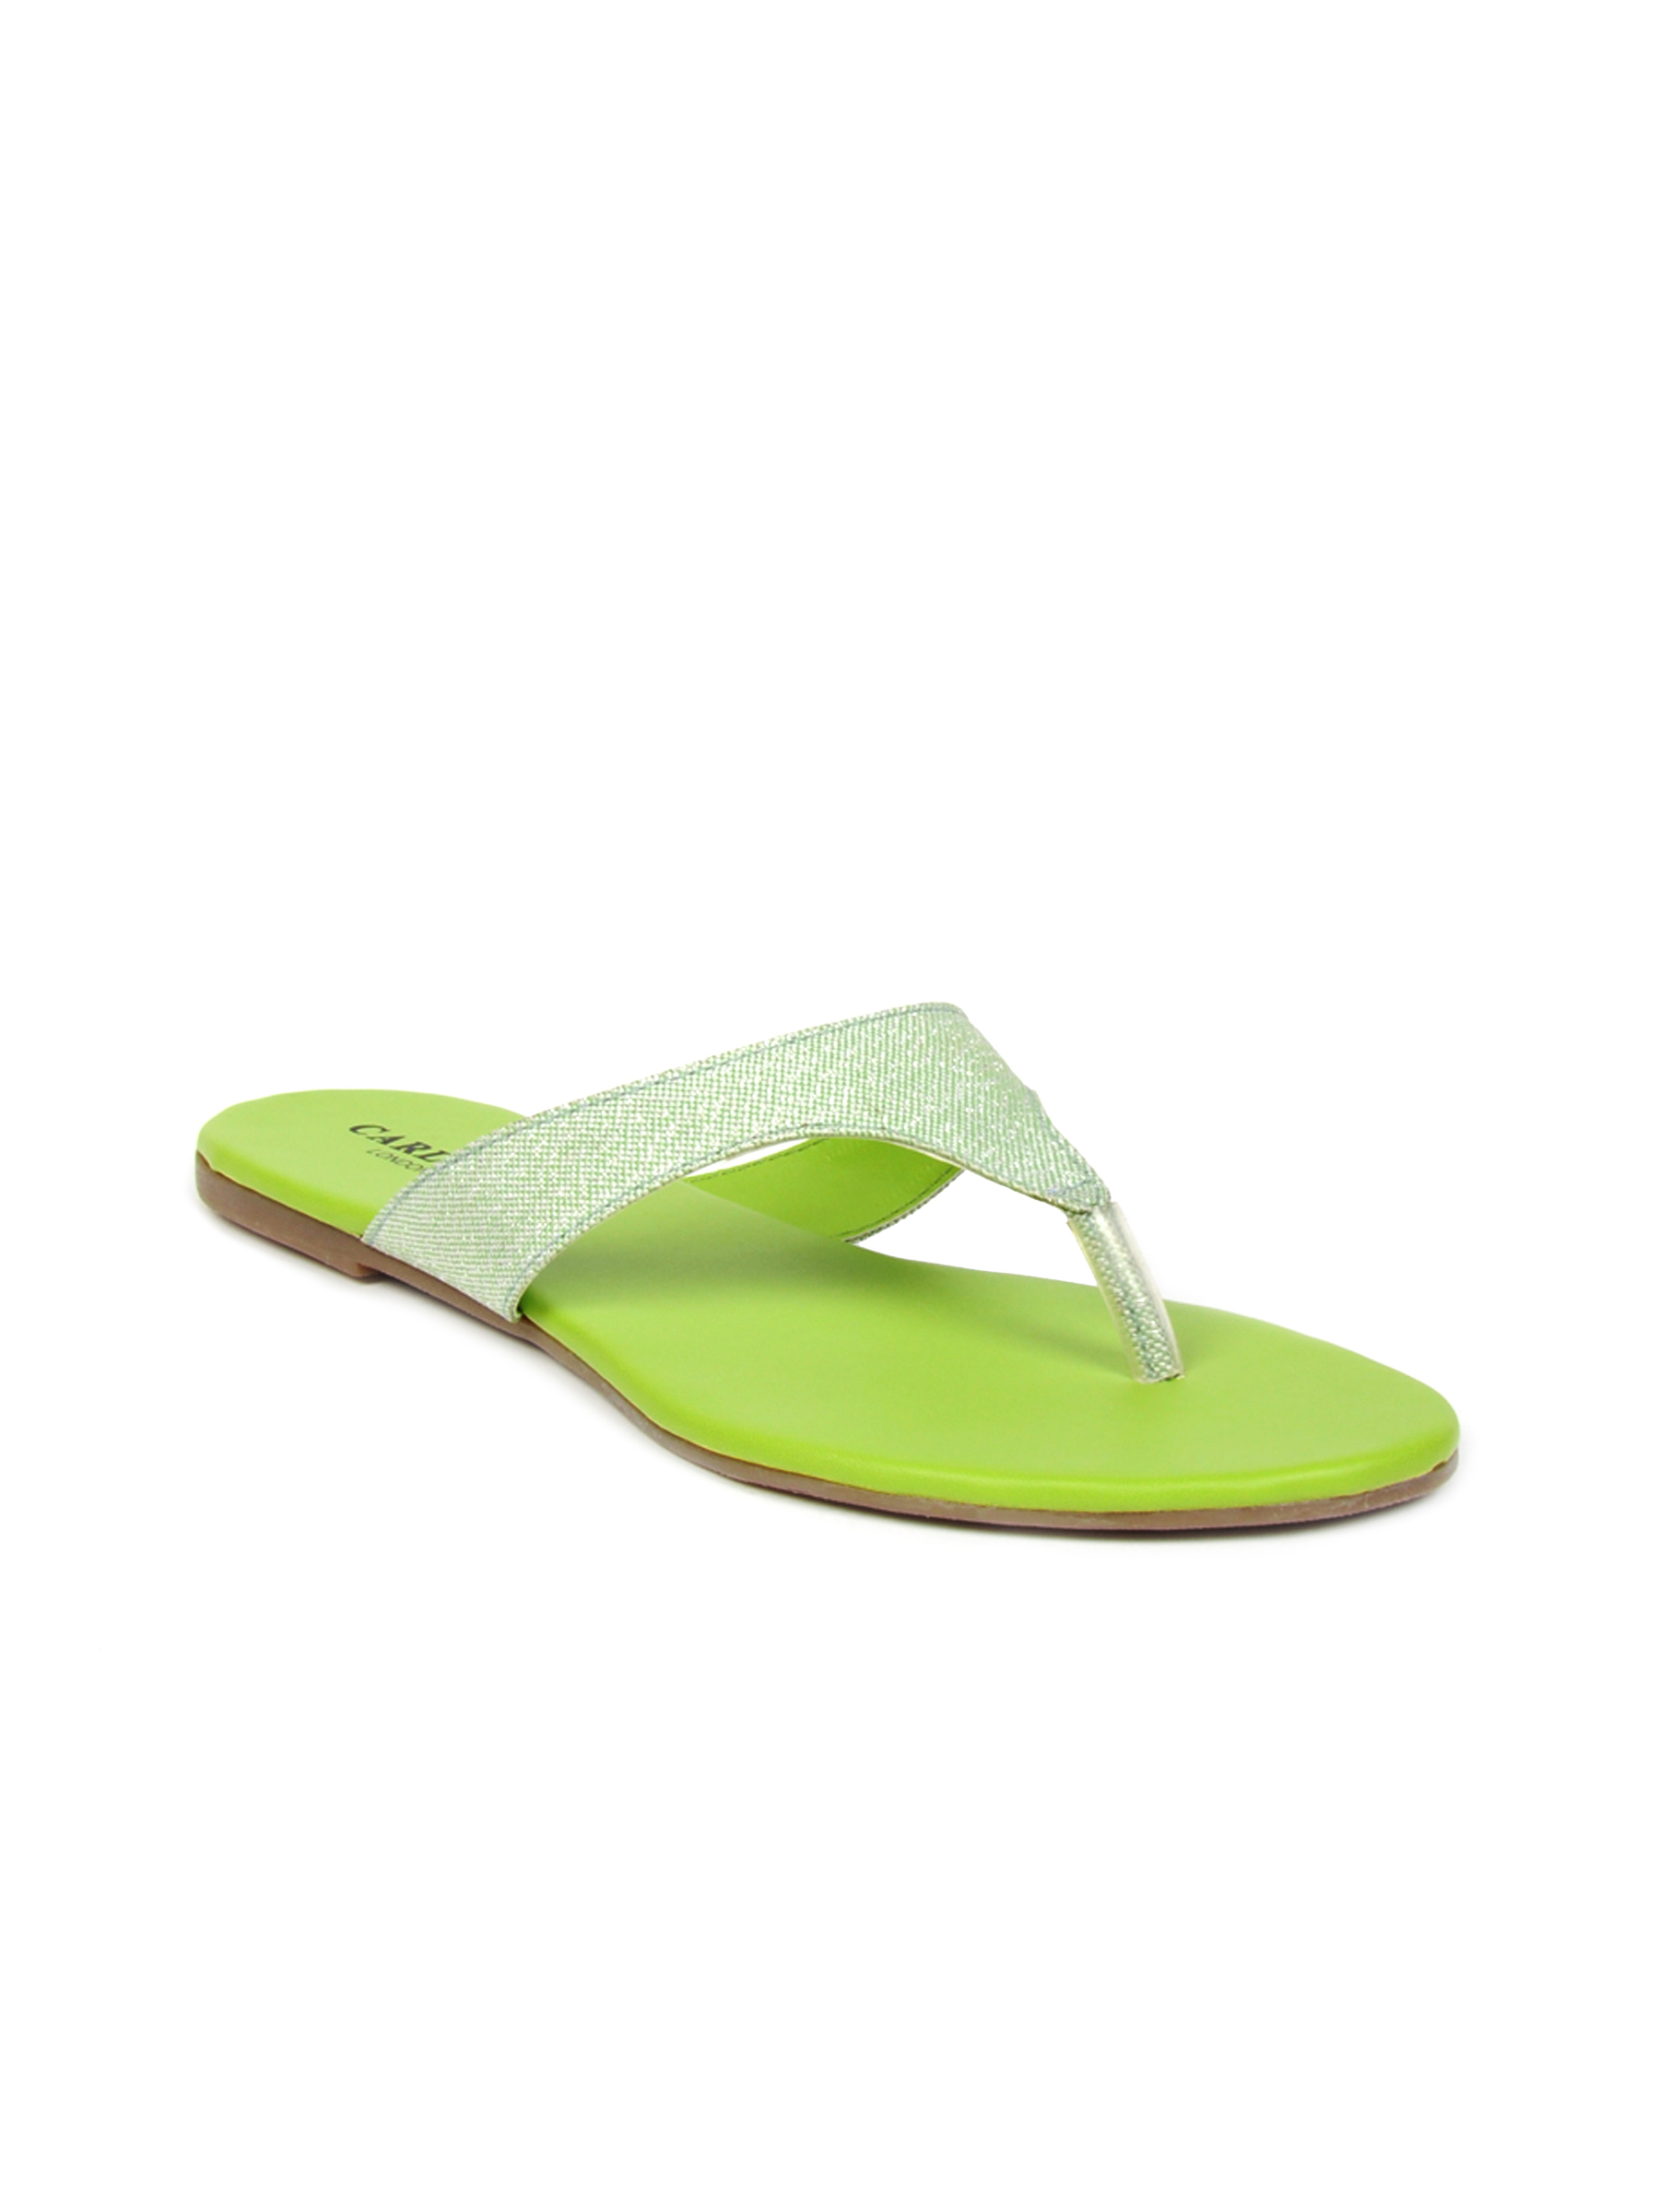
Carlton London Women Casual Green Slippers
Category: Footwear / Flip Flops / Flip Flops
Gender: Women
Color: Green
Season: Fall 2011
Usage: Casual